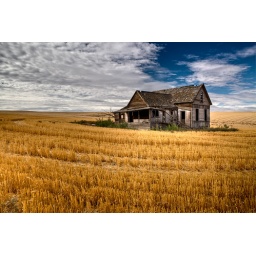
Came accross this old house in Oregon while driving to John Day. The field had lovely color